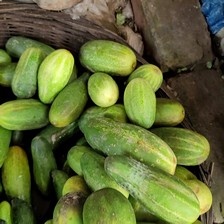
Label: cucumber